Allied Forces South Norway

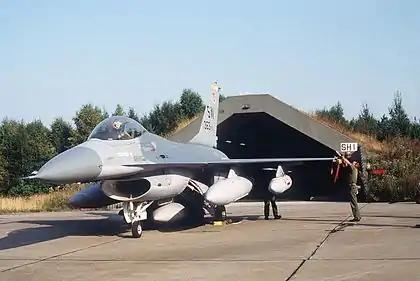
A US Air Force F-16 Fighting Falcon from the 363rd Tactical Fighter Wing at Rygge Air Station during Exercise Coronet Gauntlet '83.

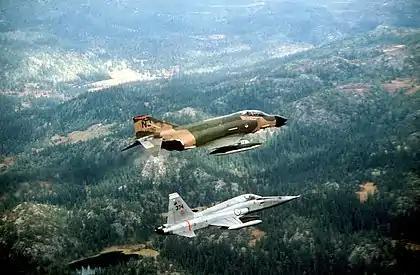
A Norwegian NF-5A and a US Air Force F-4D Phantom II of the New Jersey Air National Guard over Southern Norway during exercise Coronet Rawhide '82.

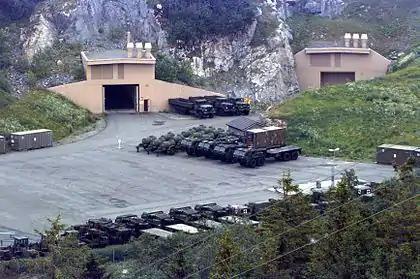
US Marine Corps Norway Air-Landed Marine Expeditionary Brigade (NALMEB) Prepositioning Program material at the Bjugn Cave Facility

In 1981 the governments of Norway and the United States signed a Memorandum of Understanding that in case of war the U.S. Marine Corps' 4th Marine Expeditionary Brigade would be deployed to Norway as the Norway Air-Landed Marine Expeditionary Brigade (NALMEB). To facilitate a rapid deployment of the brigade and its associated air and logistical units via strategic airlift the two nations agreed to preposition equipment and materiel for 15,000 troops, and war stocks for 30 days in Norway. Because of the harsh Norwegian climate it was decided that unlike the REFORGER depots in Germany, the depots in Norway would be underground facilities. Thus between 1985 and 1989 American and Norwegian engineers drilled nearly 63,000 square meters of underground storage tunnels into the mountains around Trondheim. After the sites had been filled with materiel and equipment, Norwegian troops were tasked with its maintenance, with two exceptions: the two stored fleet hospitals were maintained by two small US Navy detachments.